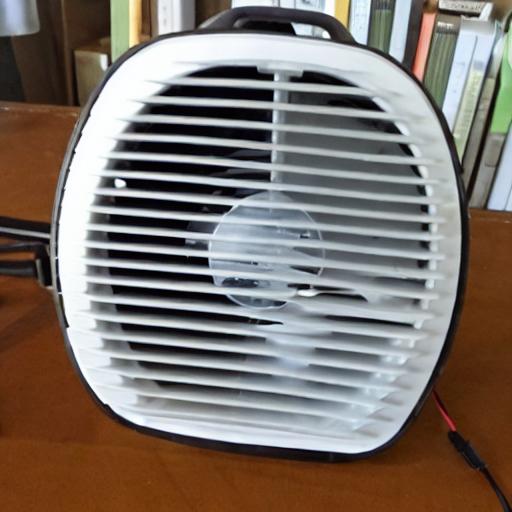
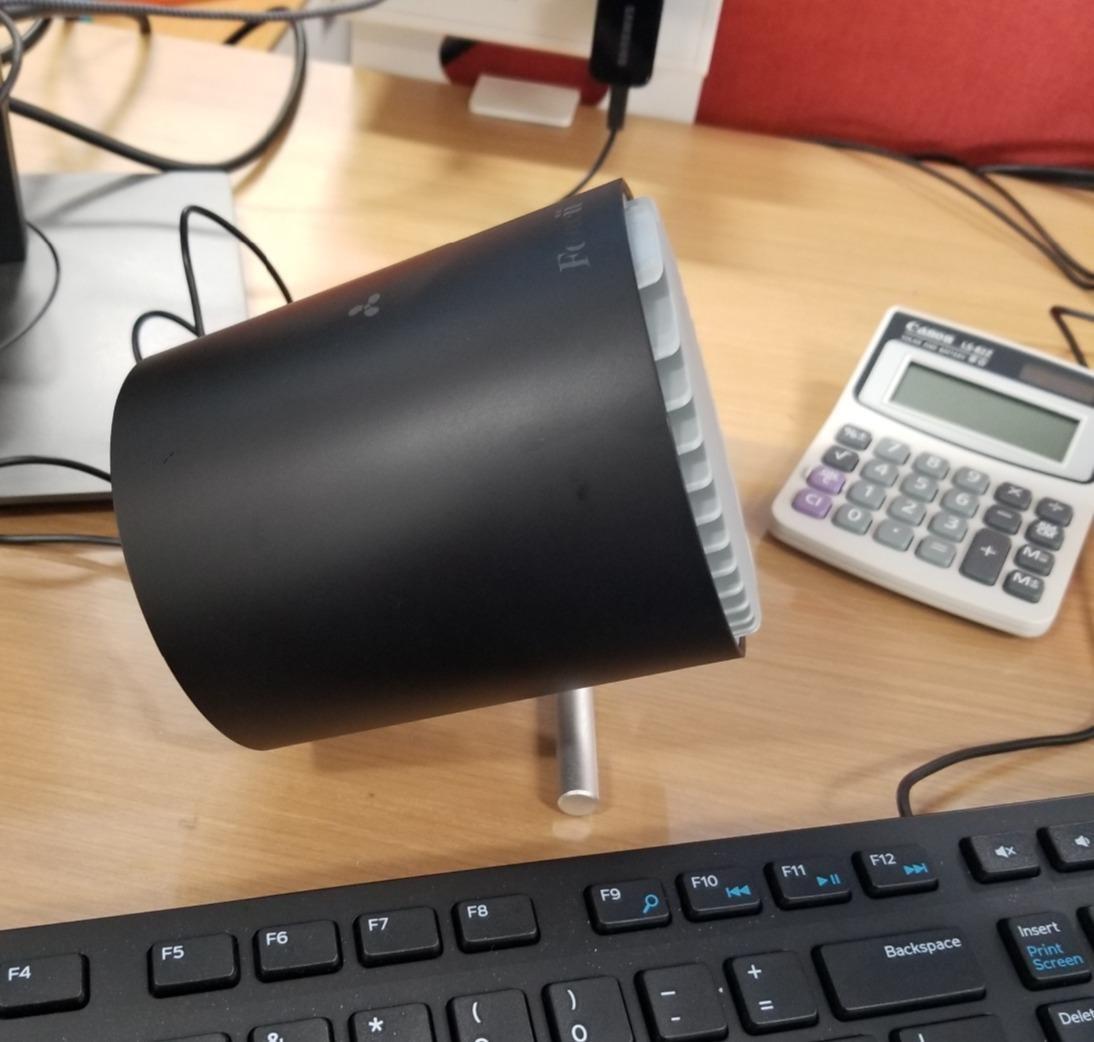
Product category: fan
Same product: no